Seals in the Sinosphere

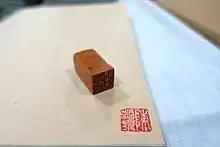
An East Asian seal which used to belong to a Chinese merchant in the 1930s and 40s

Many people in China possess a personal name seal. Artists, scholars, collectors and intellectuals may possess a full set of name seals, leisure seals, and studio seals. A well-made seal made from semi-precious stones can cost between 400 and 4000 yuan (about 60 to 600 United States dollars in 2021).